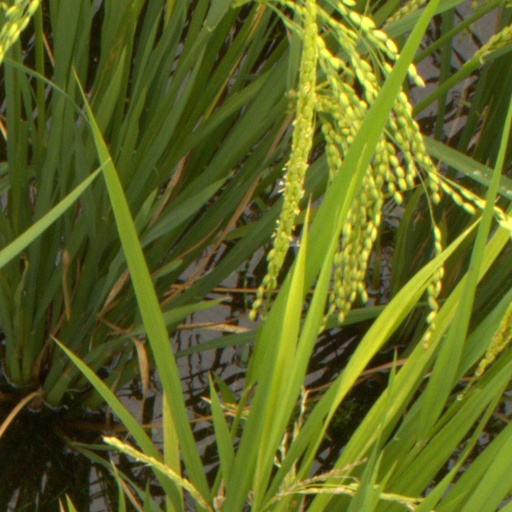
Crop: rice